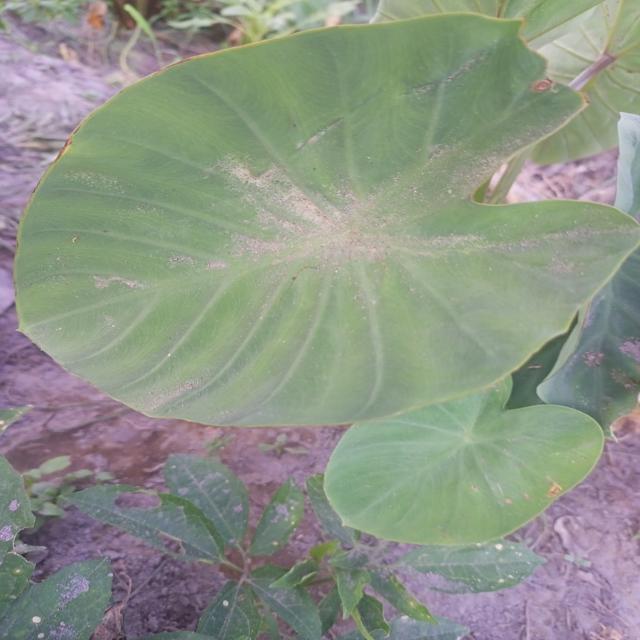
Label: Early_Blight